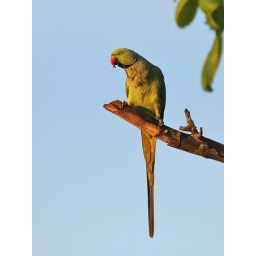
Japanese Garden Singapore. Lone male bird seen feeding in early morning light.